José Martí

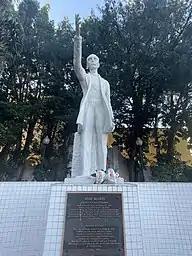
Plaque and statue of José Martí located inside the Parque Amigos de José Martí in Tampa, FL.

On 26 November he was invited by the "Club Ignacio Agramonte", an organization founded by Cuban immigrants in Ybor City, Tampa, Florida, to a celebration to collect funding for the cause of Cuban independence. There he gave a lecture known as ""Con Todos, y para el Bien de Todos"", which was reprinted in Spanish language newspapers and periodicals across the United States. The following night, another lecture, "" Los Pinos Nuevos"", was given by Martí in another Tampa gathering in honor of the medical students killed in Cuba in 1871. In November artist Herman Norman painted a portrait of José Martí.